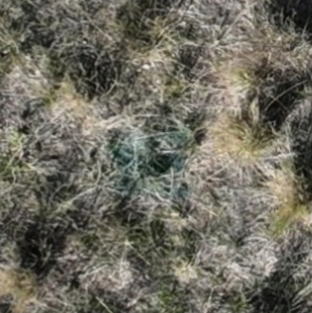
Month: october
Dye color: blue
Dye concentration: low